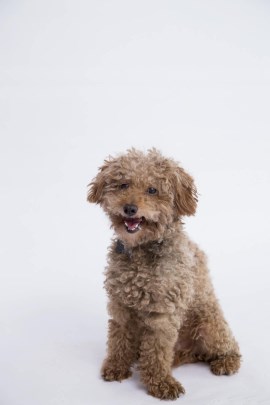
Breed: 2925-n000114-toy_poodle